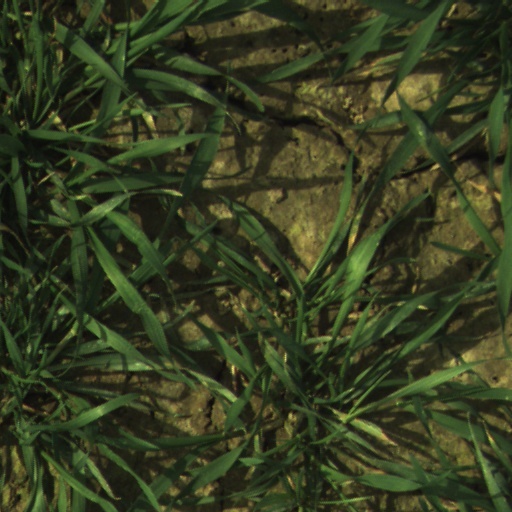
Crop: wheat